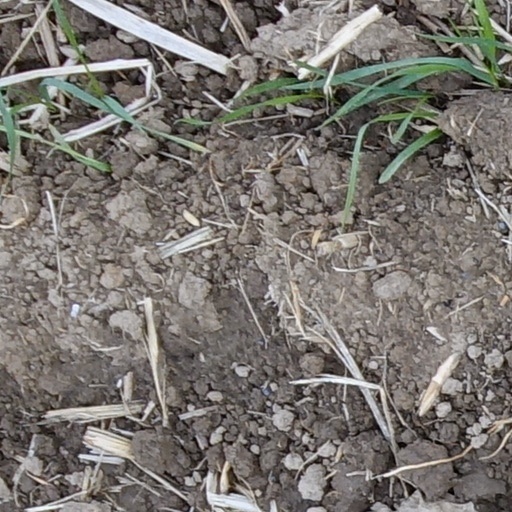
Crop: wheat